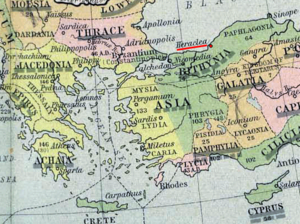
Heraclea Pontica
Kort som viser Heraclea Pontica og omkringliggende stater omkring 264 f.Kr.
Heraclea Pontica eller Herakleia Pontike var under antikken en by i provinsen Bithynien i Lilleasien, ved floden Lykos udløb i Sortehavet.